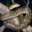
Label: snake